69th Infantry Regiment (New York)

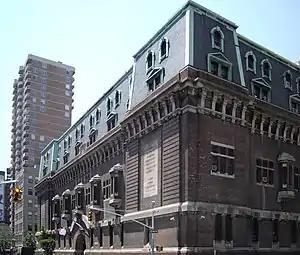
The armory of the 69th Infantry Regiment, at 68 Lexington Avenue in New York City

Memorials to the Fighting 69th may be found at Antietam, Fredericksburg, Gettysburg, and other Civil War battlefields. Two memorials to the regiment and its dead as well as the graves of Colonels Mathew Murray, Michael Corcoran, Patrick Kelly, and Richard Byrnes may be found in Calvary Cemetery in Woodside Queens, NY. This cemetery also contains the Cavalry Monument, honoring the regiment. A statue of Thomas Francis Meagher may be found in Helena, Montana, where he had later served as Governor.